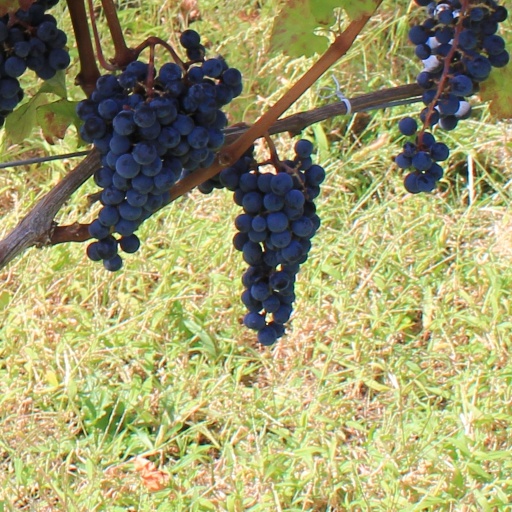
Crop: grape